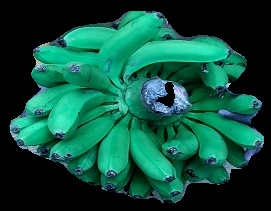
Variety: pachbale
Grade: grade1